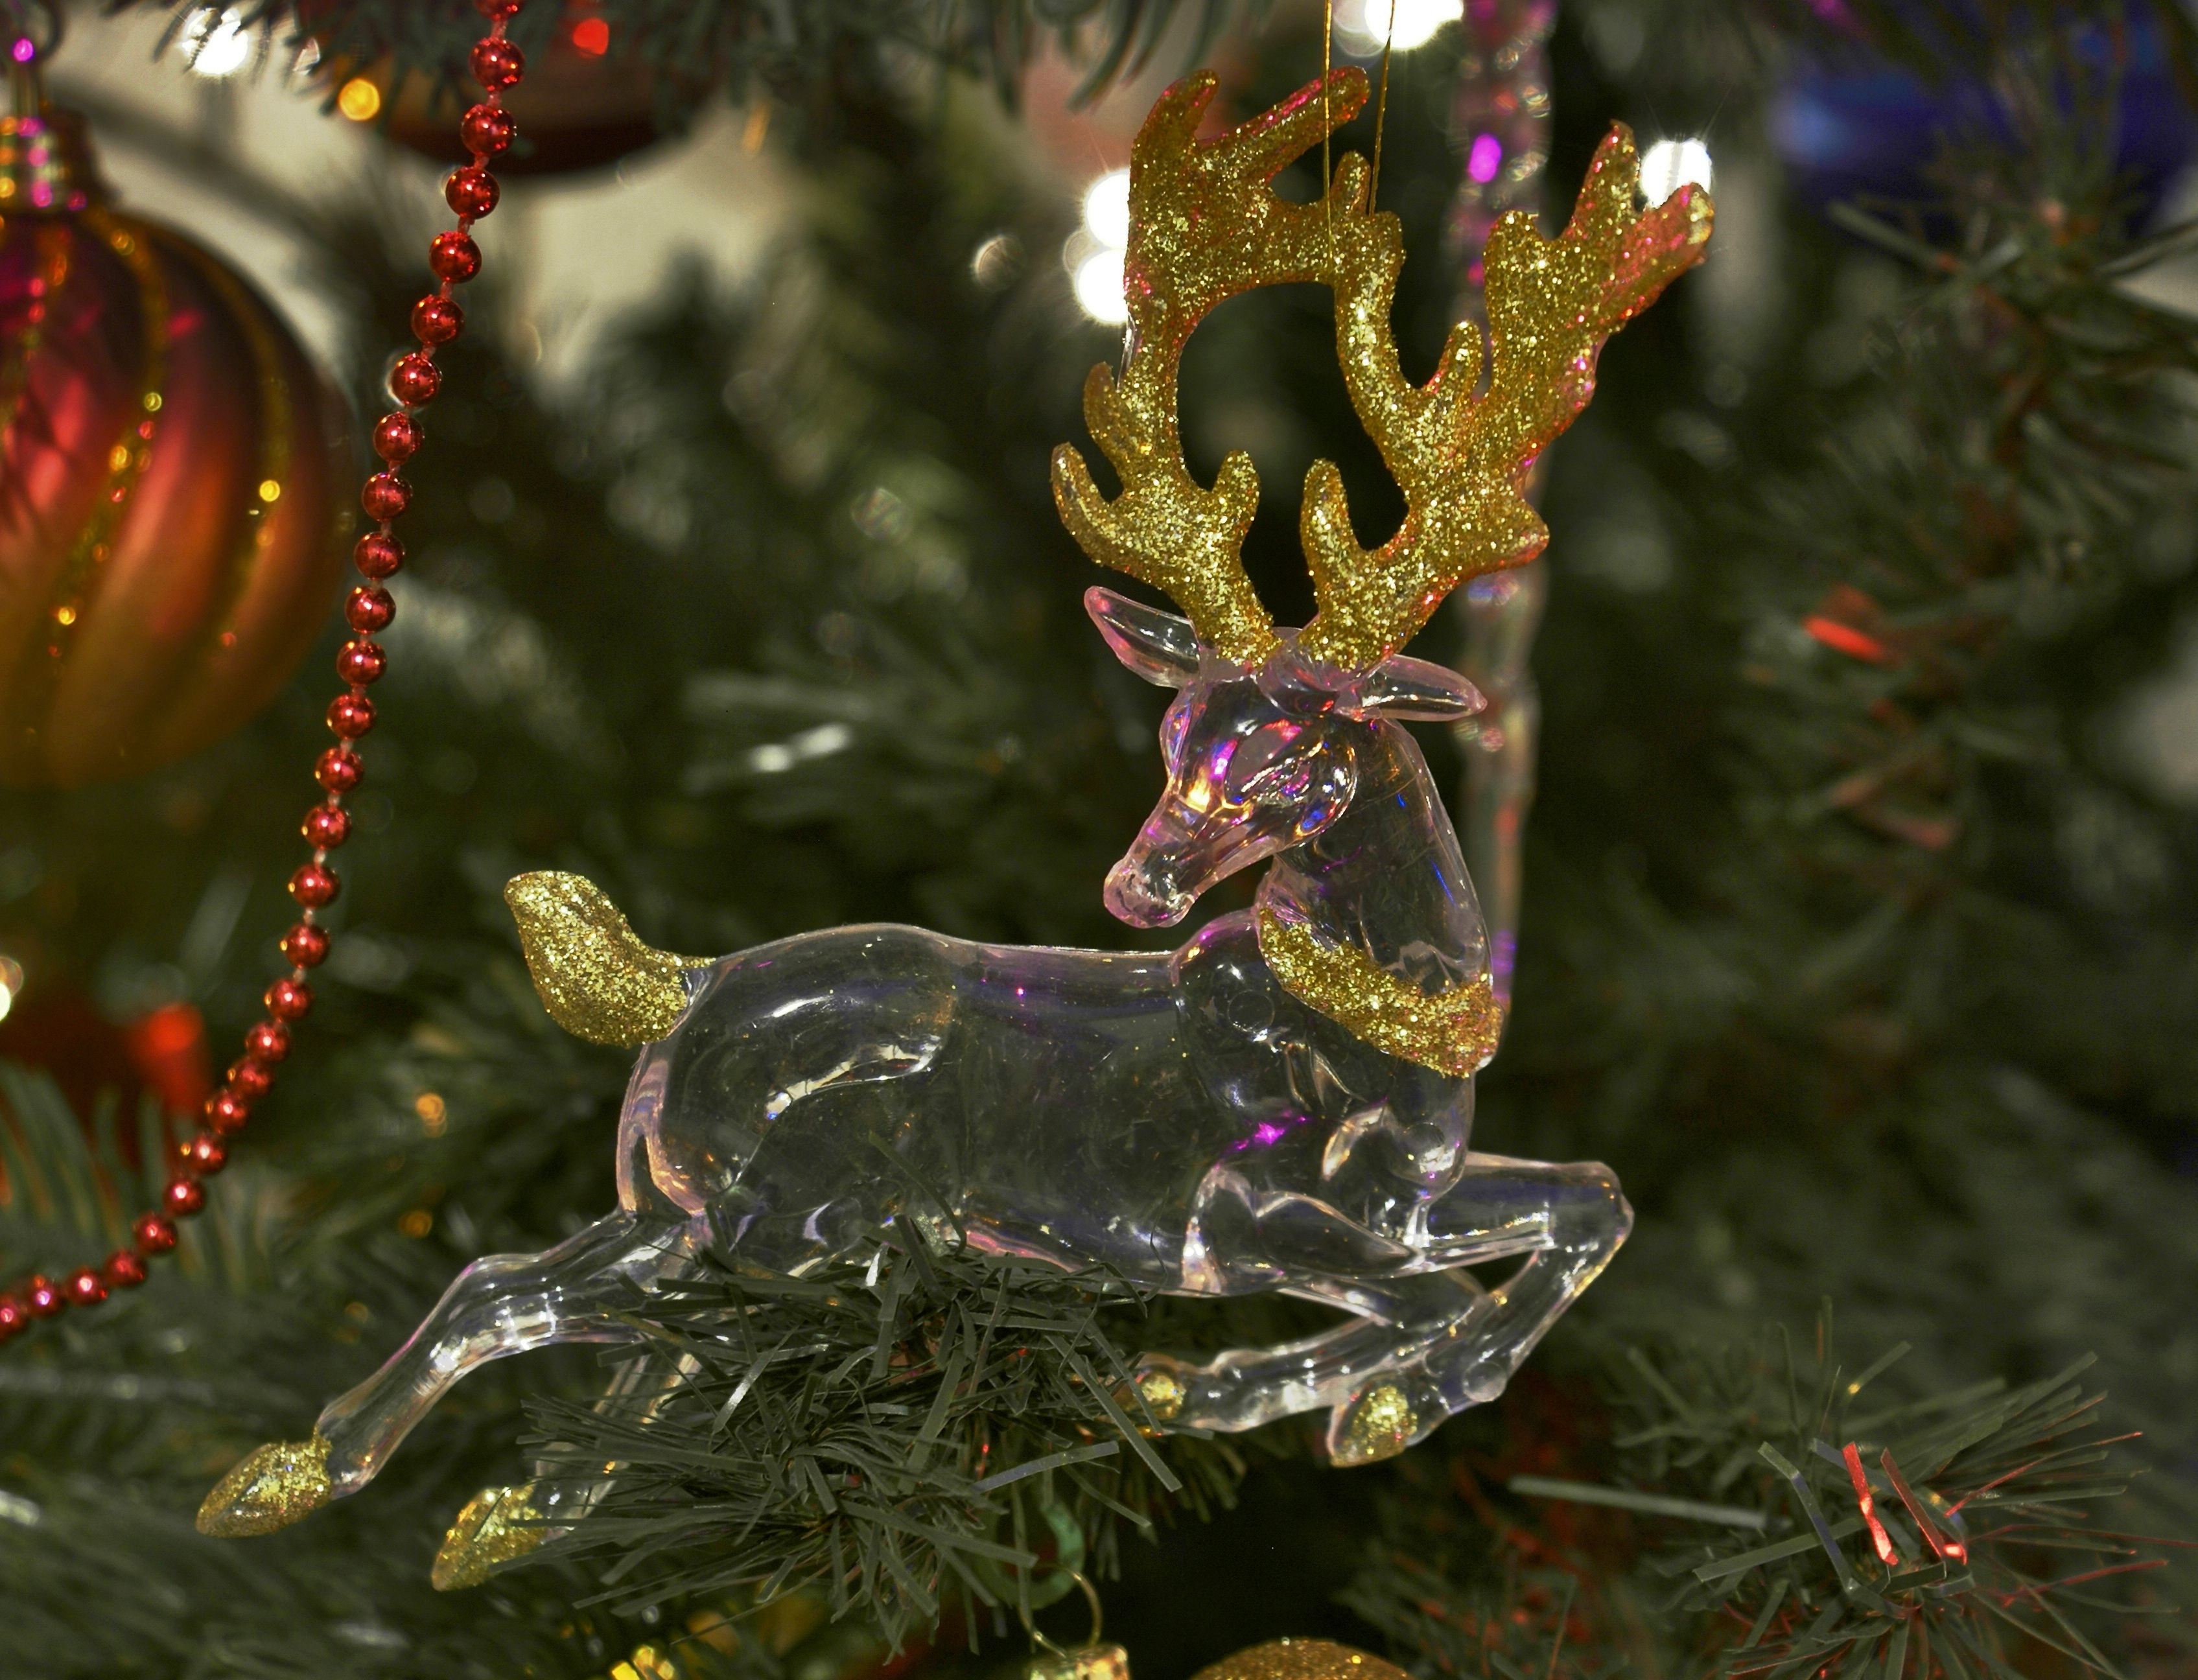
tree, flower, deer, decoration, christmas, fir, christmas tree, bauble, christmas decoration, spruce, reindeer, christmas decorations, fictional character, christmas baubles, glass ornaments